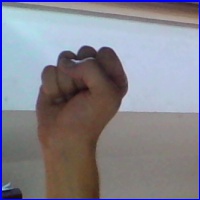
Letra: S